Syro-Malabar Catholic Major Archeparchy of Ernakulam–Angamaly

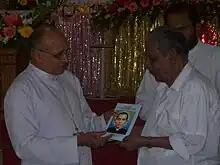
Mar Jacob Manathodath, Former Apostolic Administrator of Ernakulam-Angamaly, releasing the biography of Venerable Payyappilly Mar Varghese Kathanar during his 82nd death anniversary by handing over a copy of it to his great-nephew Mathai Payyappilly Palakkappilly

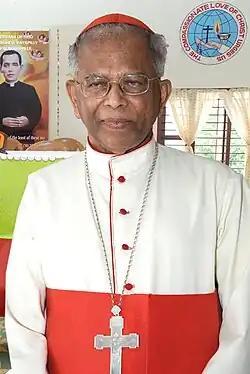
Former Major Archbishop Mar Varkey Cardinal Vithayathil

In 1896, Pope Leo XIII established the Vicariate of Ernakulam by the papal bull "Quae Rei Sacrae", by bifurcating from existing two other Apostolic Vicariates, Kottayam (in Changanasserry) and Trichur. Mar Aloysius Pazheparambil was appointed as the first Apostolic Vicar, who assumed charge on 5 November 1896. Mar Pazheparampil governed the Vicariate until he died in 1919, and Mar Augustine Kandathil was appointed the bishop the same year.